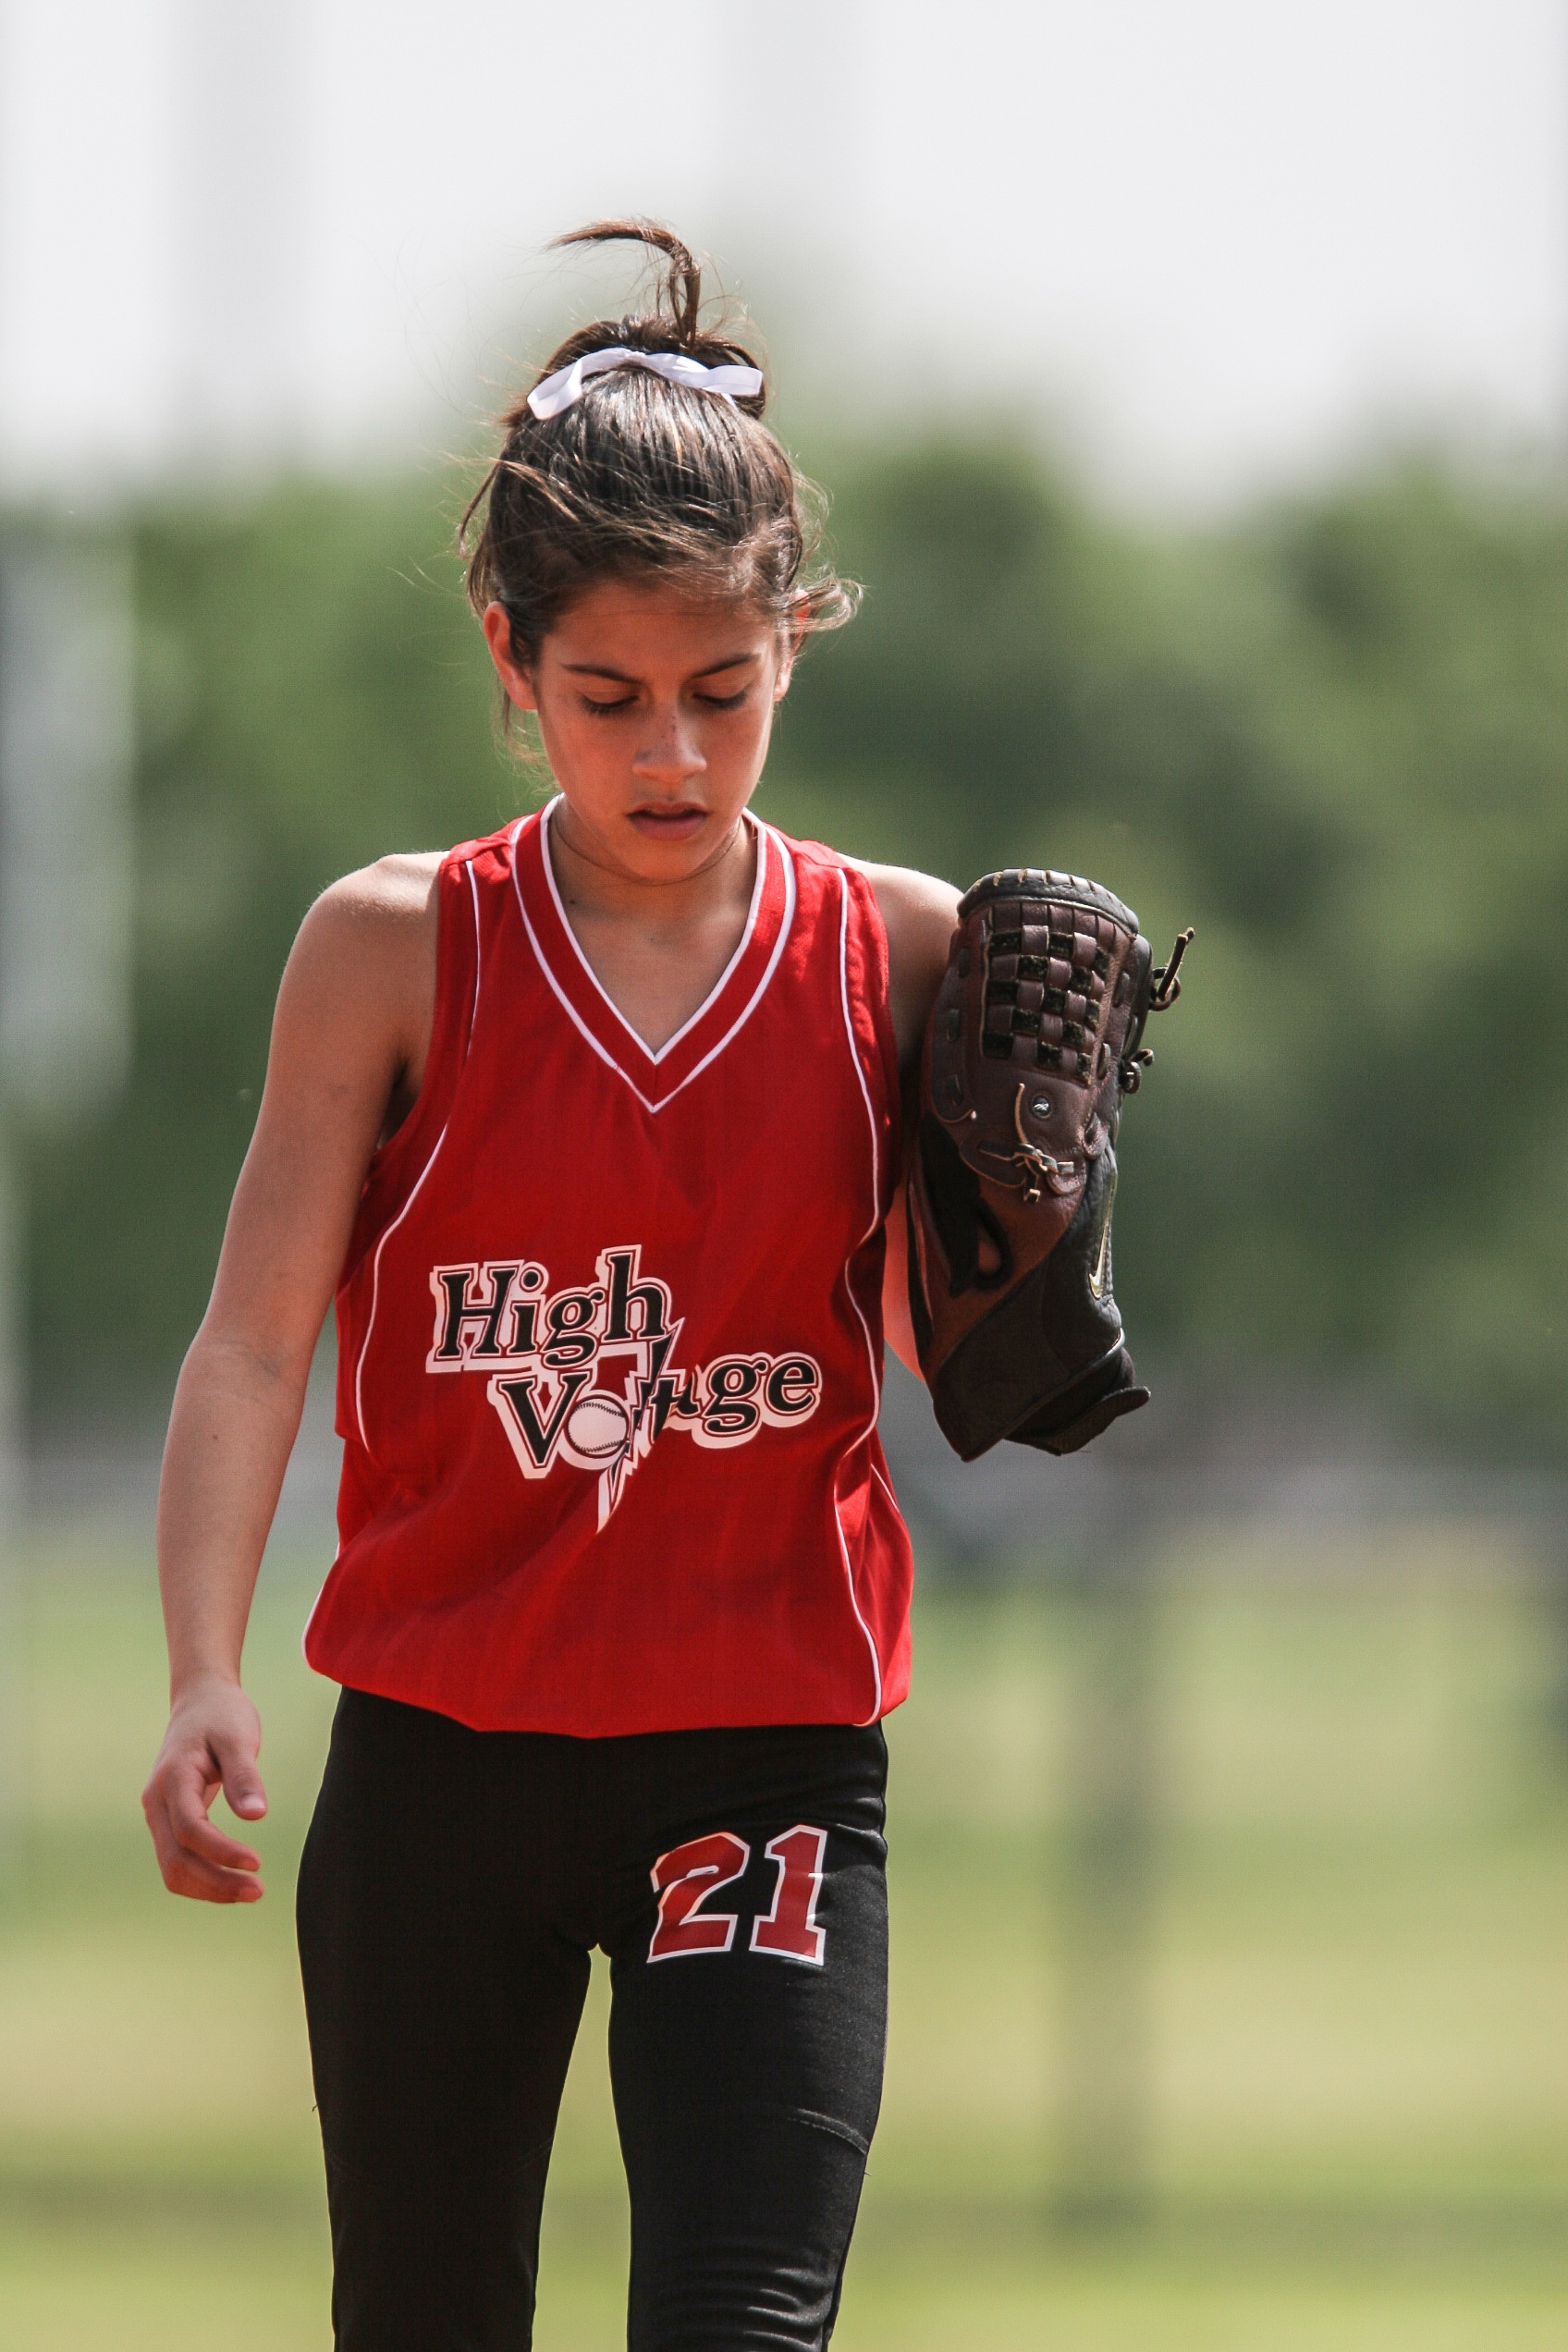
baseball, glove, sport, field, female, young, player, competition, team, sports, uniform, bow, teen, athlete, football player, softball, ballgame, bat and ball games, baseball positions